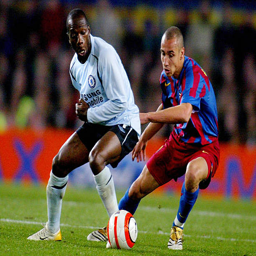
football player vies with person during their football match .